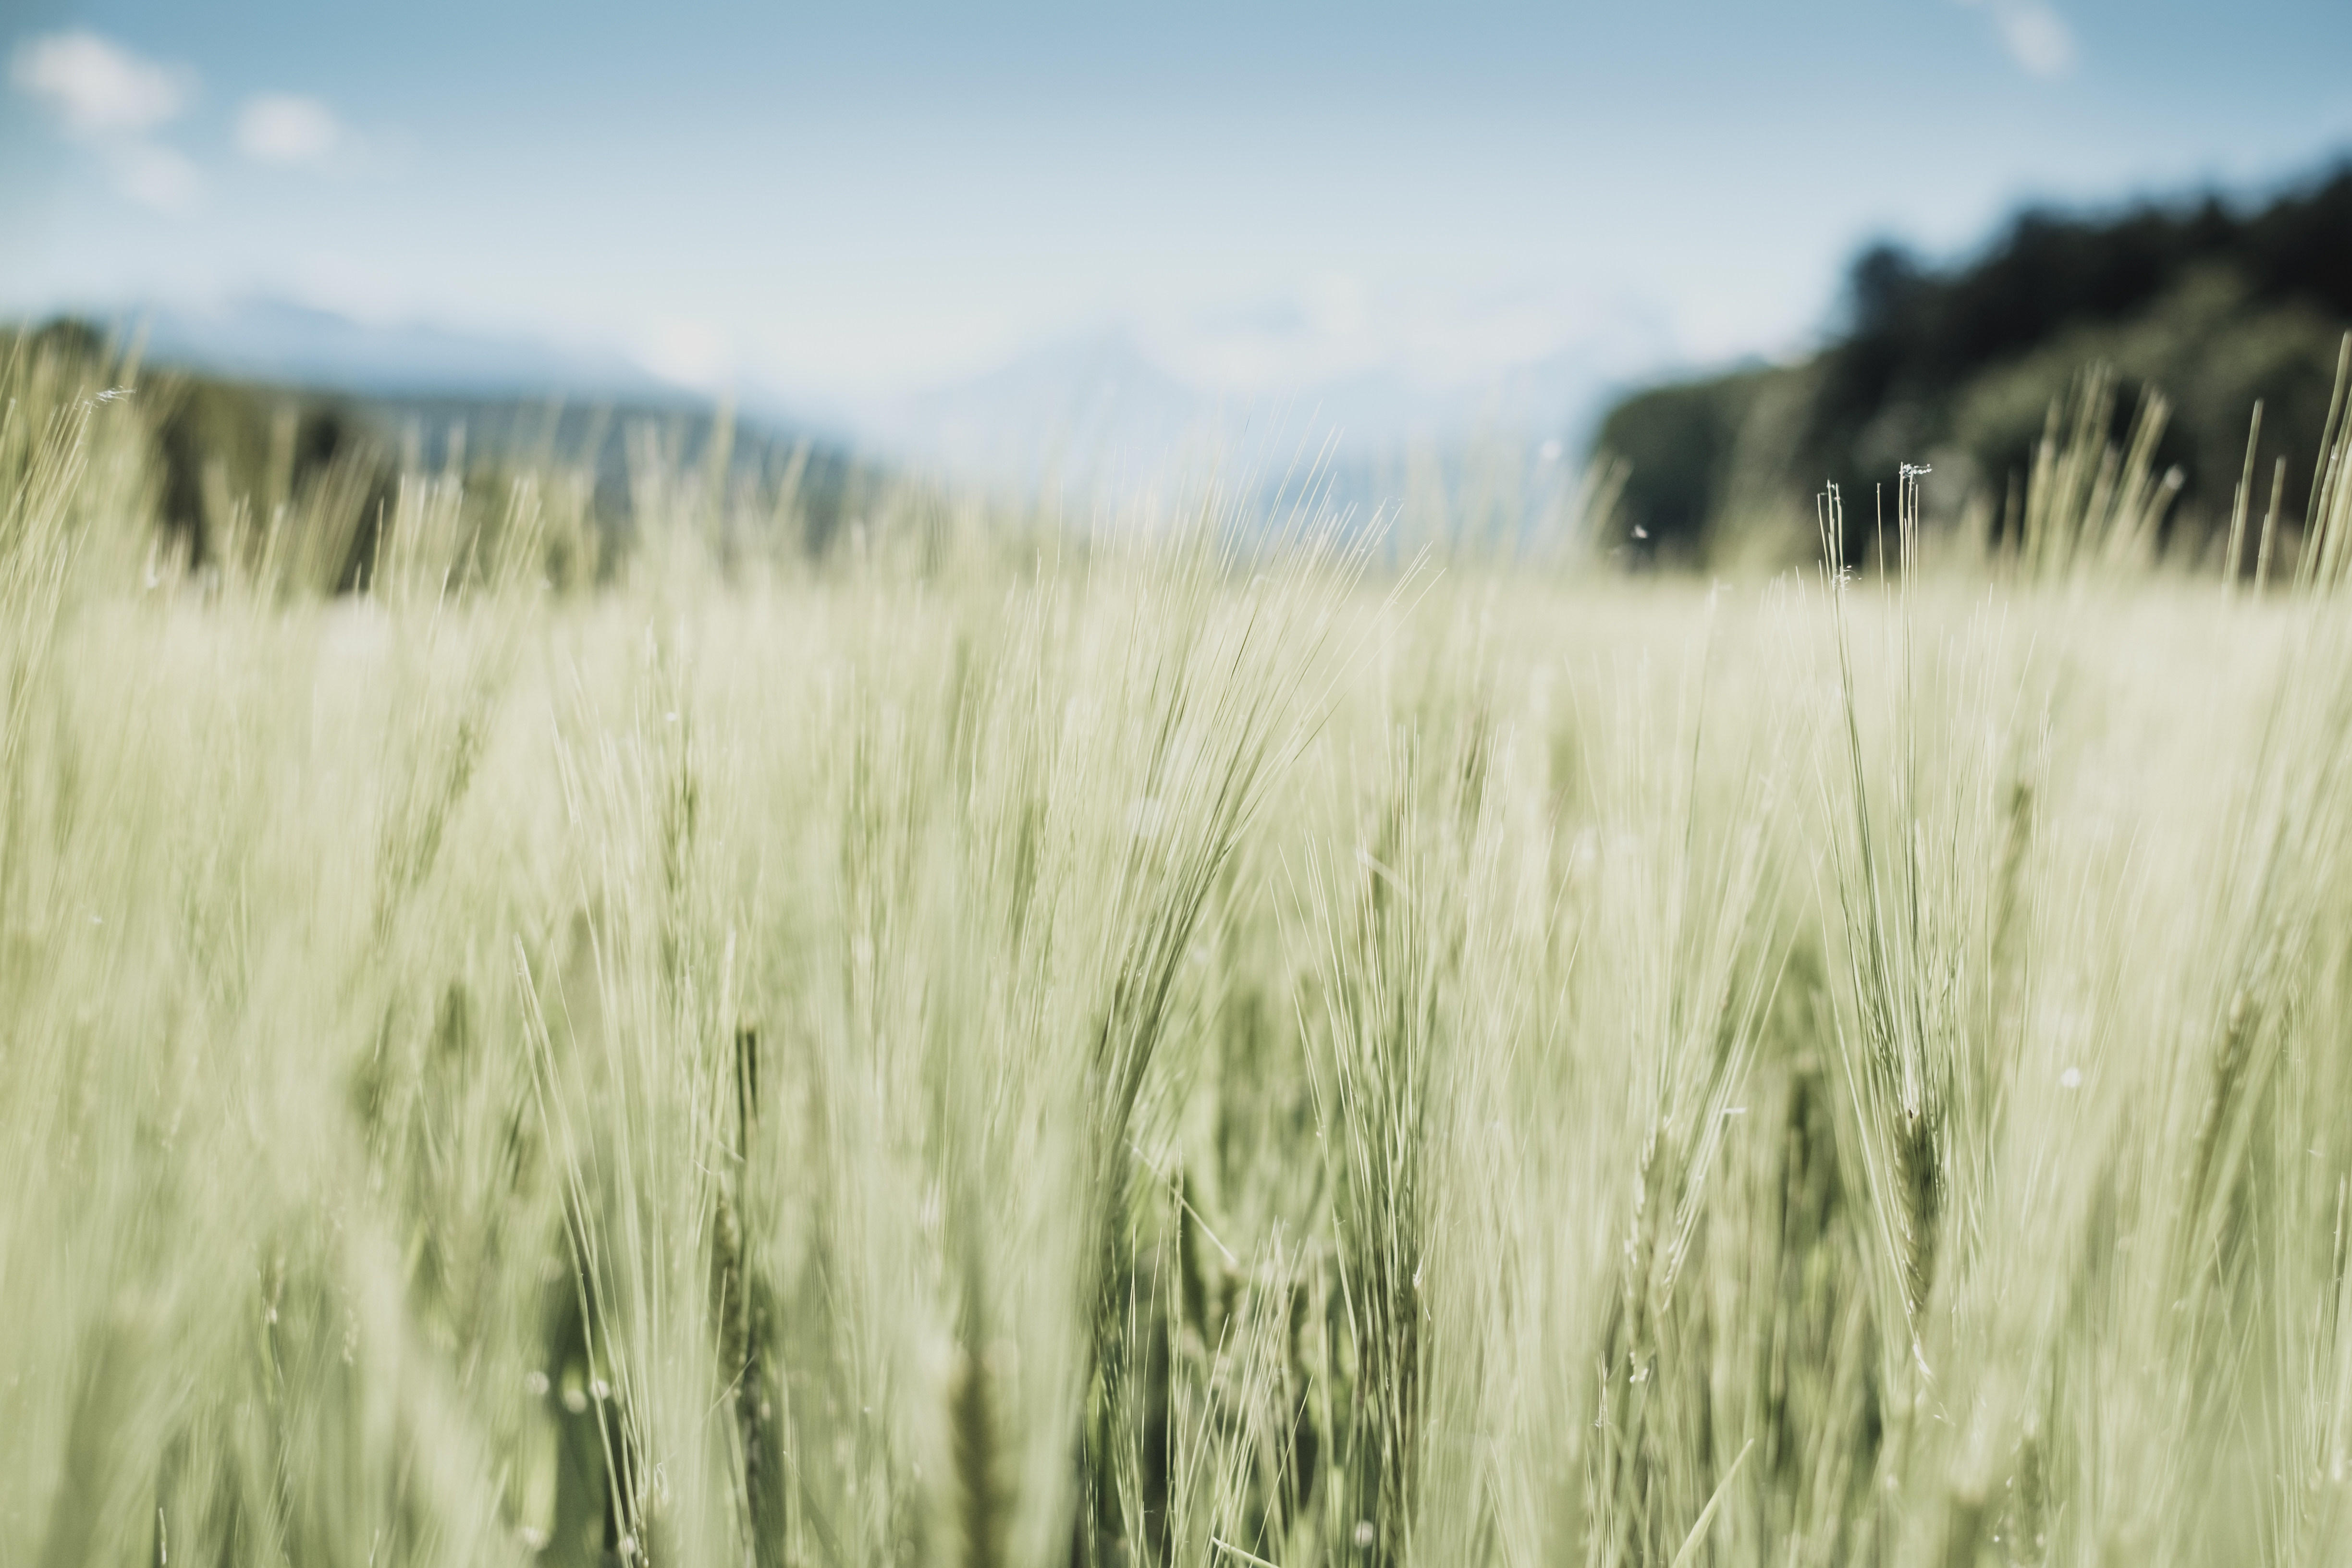
grass, plant, field, wheat, prairie, food, agriculture, grassland, badlands, habitat, ecosystem, flowering plant, commodity, grass family, land plant, food grain